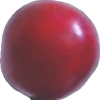
Label: cherry_wax_red